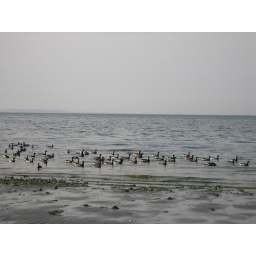
ducks in ocean